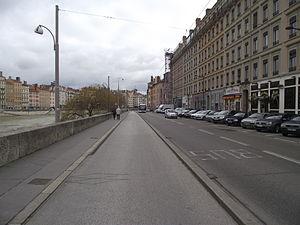
La Pierre Scize est un quartier du 5ᵉ arrondissement de la ville de Lyon, situé dans le Vieux Lyon.